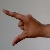
The image shows a hand gesture representing the letter 'Z' in Indian Sign Language.